Edoardo Gabbriellini

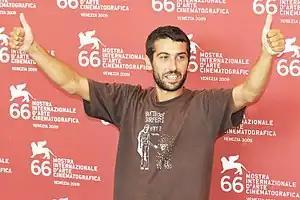
Gabbriellini at the 2009 Venice Film Festival

Born in Livorno, at 18 years old Gabbriellini was chosen by Paolo Virzì to star in his film "Ovosodo". For his performance he won the Pasinetti Award for best actor at the 54th edition of the Venice International Film Festival, and subsequently left his studies to devote himself to acting.